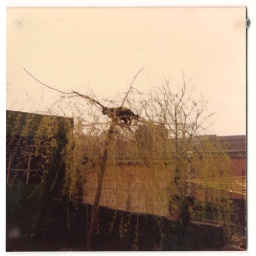
cat in tree